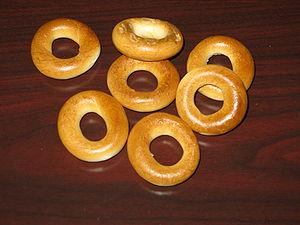
Le souchka est un gâteau sec traditionnel russe servi avec le thé. En forme d'anneau il est petit et croquant. Il peut être rapproché du boublik, du bagel et des baranki. Il est trouvable dans les marchés russes.